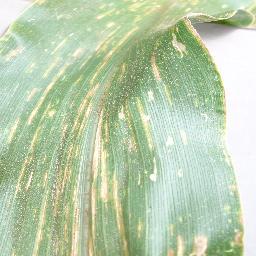
Label: Corn_(Maize)___Gray_Leaf_Spot_(Cercospora)